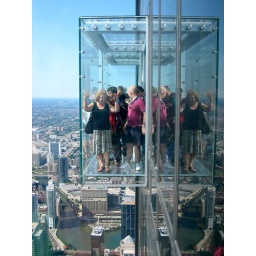
Bruce in the glass sky ledges on top of the Willis (nee Sears) Tower